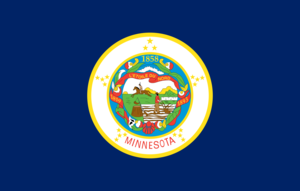
USA's delstatsflag / Historiske delstatsflag / Tidligere delstatsflag
Minnesotas flag (1957–1983)
USA's delstatsflag afspejler design og udformning en bred vifte af regional indflydelse og lokal historie for de forskellige delstater.